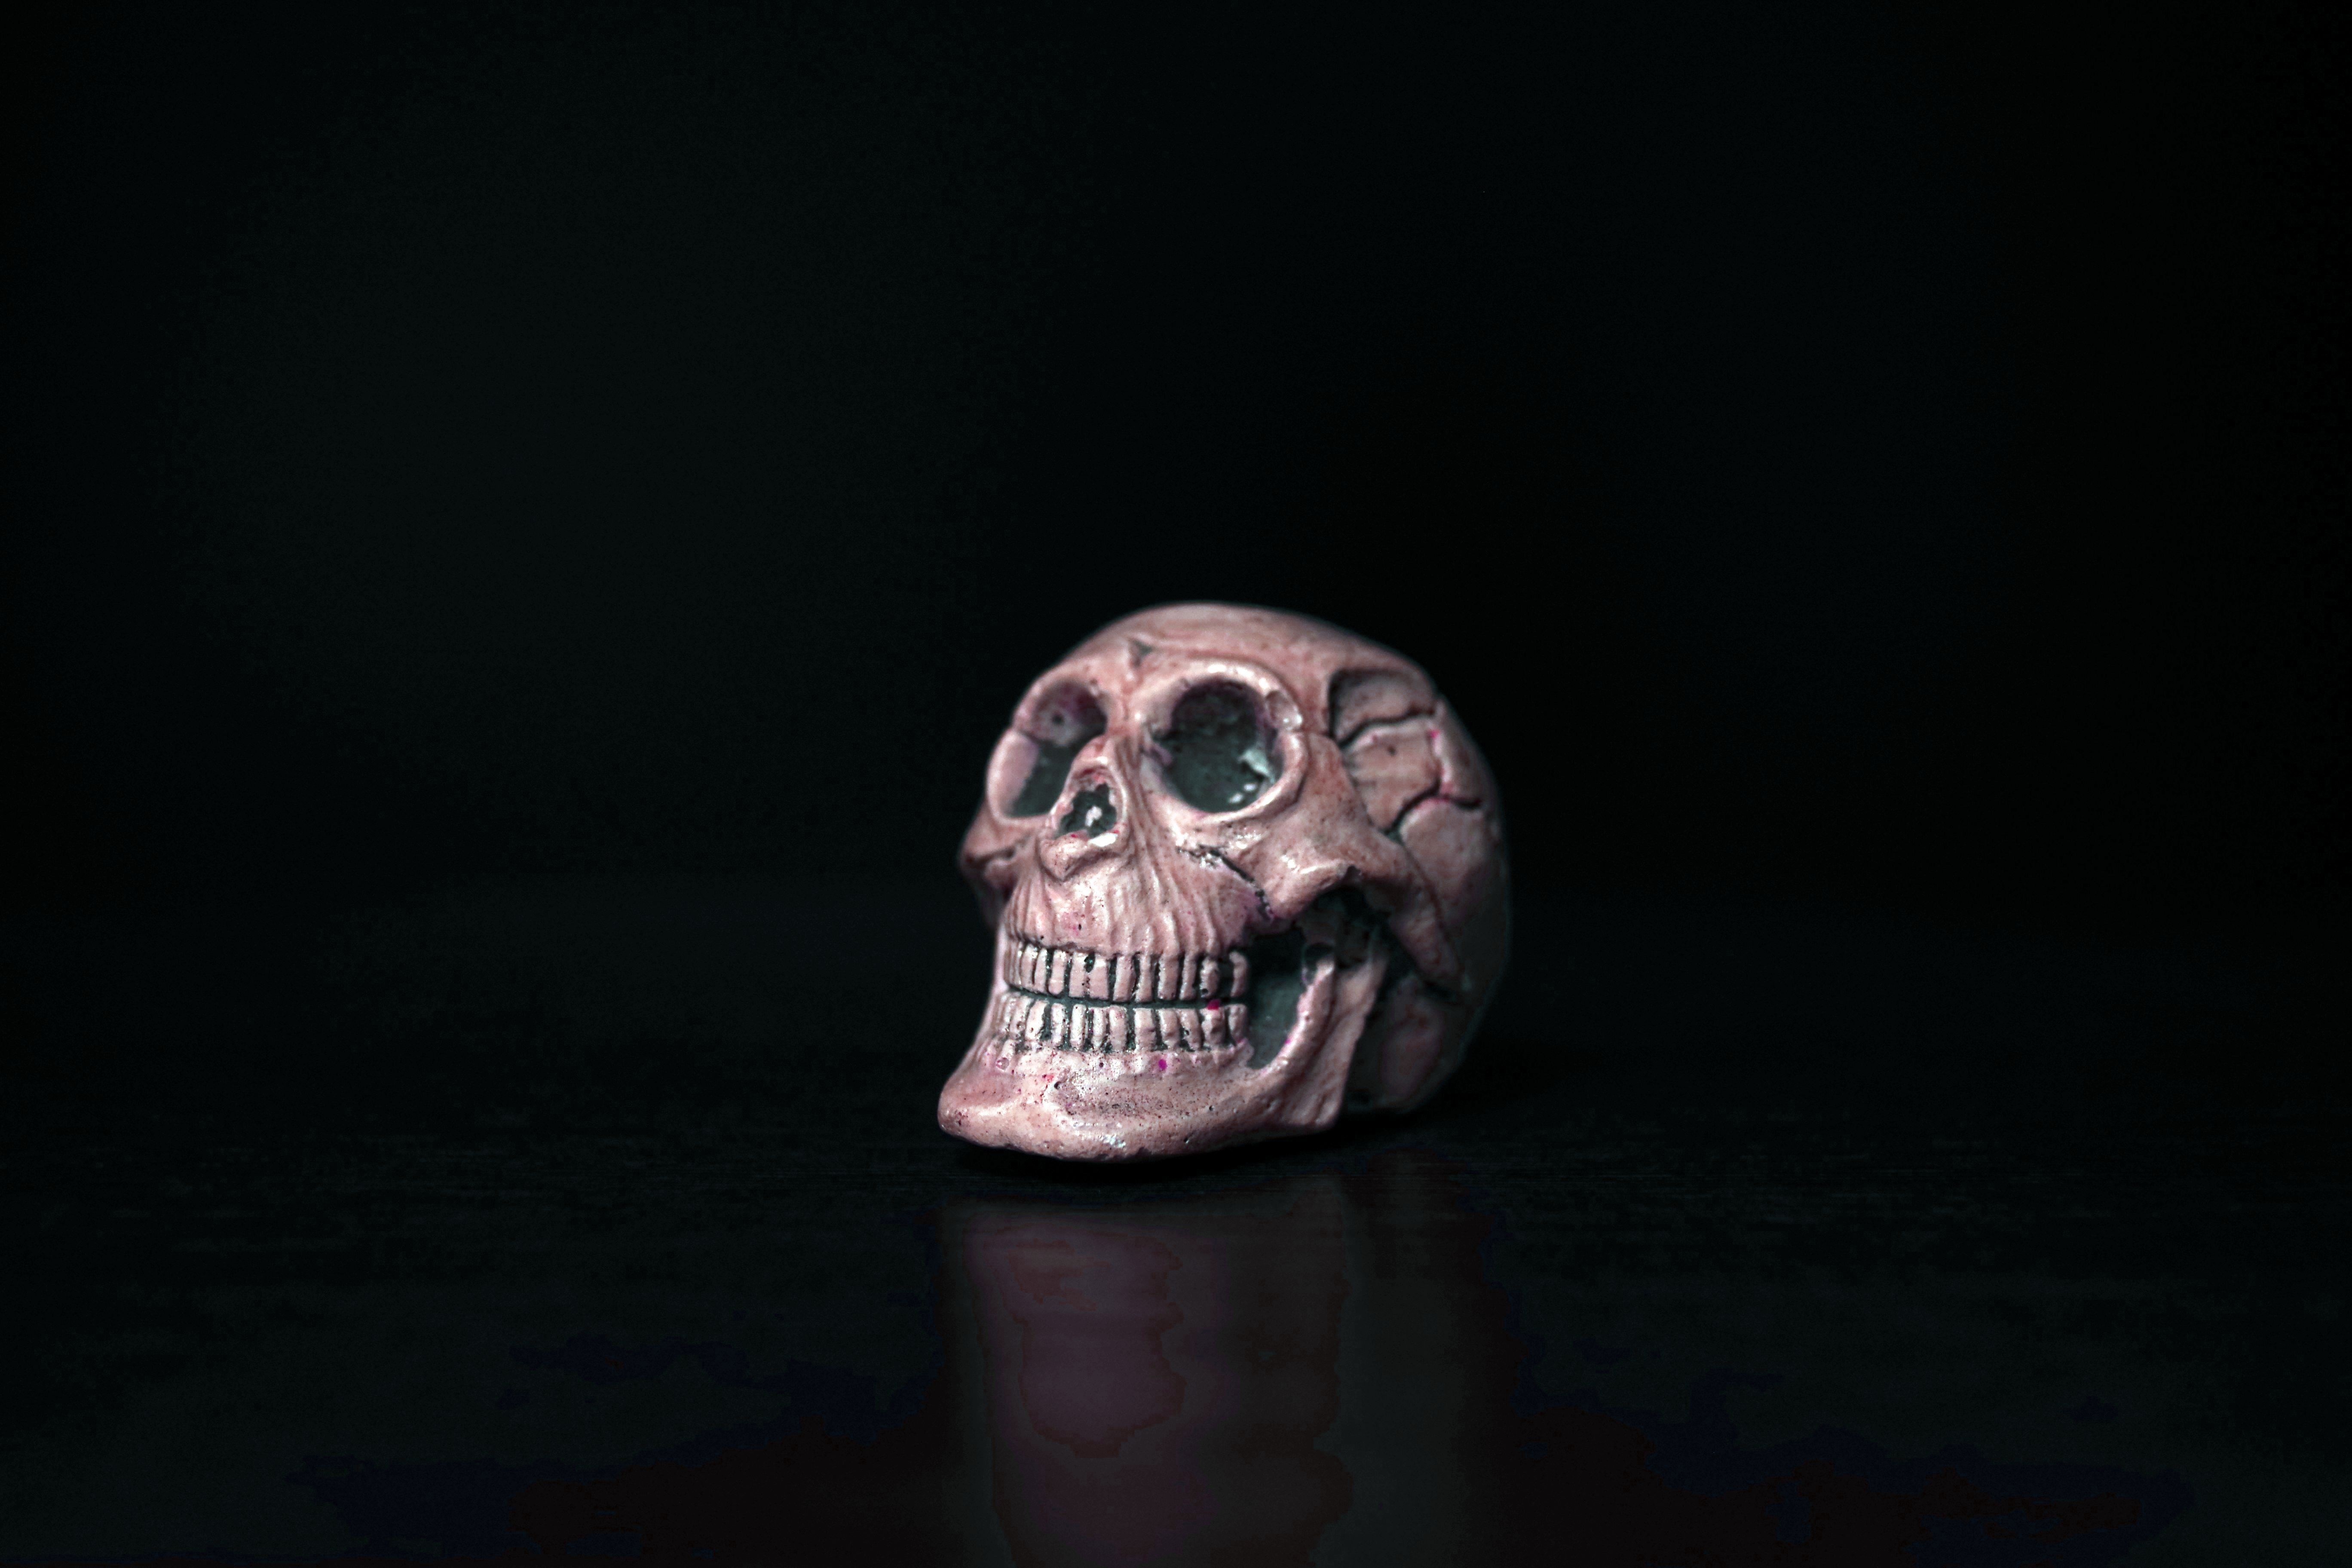
hand, halloween, gadget, skull, bone, jewellery, head, organ, memento, the fear, terrible, paperweight, fashion accessory